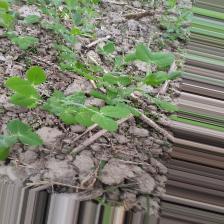
Label: Powdery Mildew